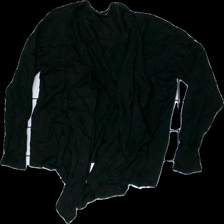
View: front
Type: Cardigan
Category: Ladies
Brand: Not in the list
Brand text on label: Basic U
Colors: Black
Material: 73% viscose, 27% nylon
Cut: Tight, Loose
Size: M
Holes: Minor
Damage: damaged elastic fibers in the threads of the fabric
Price range: <50
Recommended usage: Export